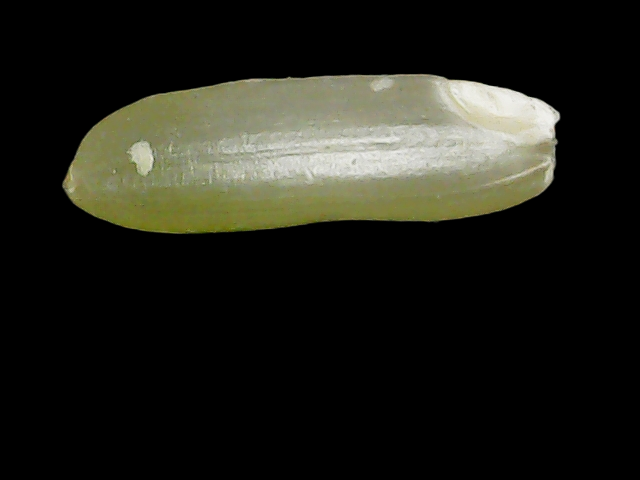
Rice variety: Binadhan11